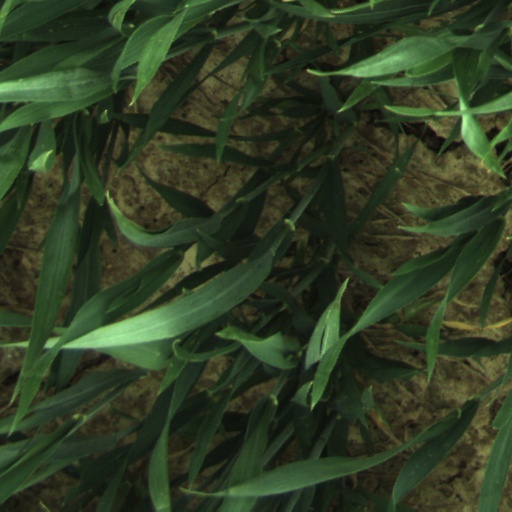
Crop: wheat